Quincy Adams Sawyer

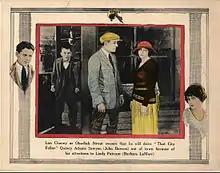
1922 lobby card

Quincy Adams Sawyer is a 1922 American silent drama film directed by Clarence G. Badger and starring Lon Chaney, John Bowers, Barbara La Marr, and Blanche Sweet. Distributed by Metro Pictures, the film was written by Bernard McConville, based on the 1900 novel "Quincy Adams Sawyer and Mason's Corner Folks", written by Charles Felton Pidgin. The novel had been previously adapted to film in 1912. The novel had sold over 1.5 million copies at the time, and had had a successful run as a play (written by Justin Adams). Pidgin went on in later years to write two sequels to his novel due to its immense popularity.